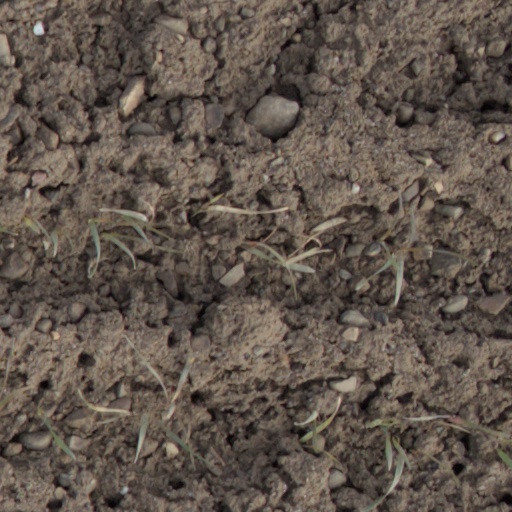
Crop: wheat